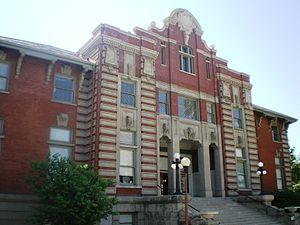
La mort de Michael Jackson est survenue le 25 juin 2009 dans son manoir de Holmby Hills à Los Angeles, en Californie, à la suite d’un arrêt cardiaque ayant pour cause une intoxication aiguë au propofol. Son médecin personnel, Conrad Murray, lui a pratiqué une RCP sur son lit, en vain. Après un appel au 911 à 12h20, Michael Jackson a été pris en charge par des ambulanciers dans sa demeure, et déclaré mort un peu plus tard au Ronald Reagan UCLA Medical Center.